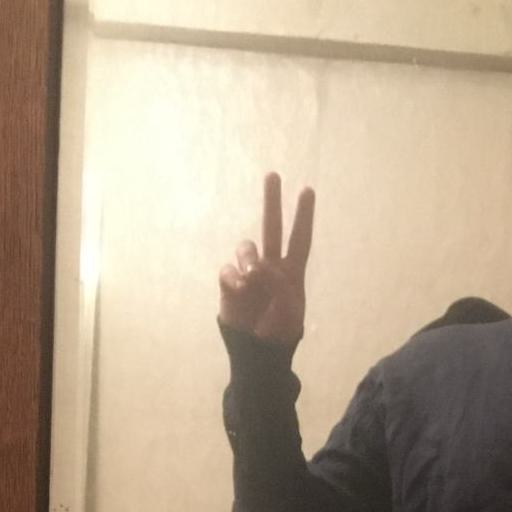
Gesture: peace